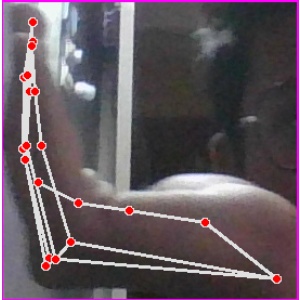
अक्षर: स